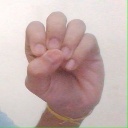
अक्षर: उ